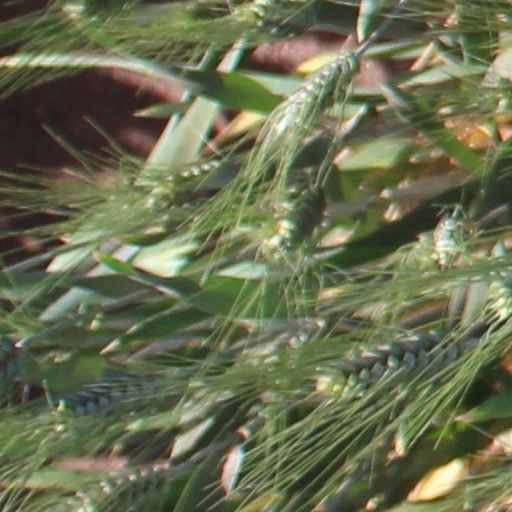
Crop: wheat